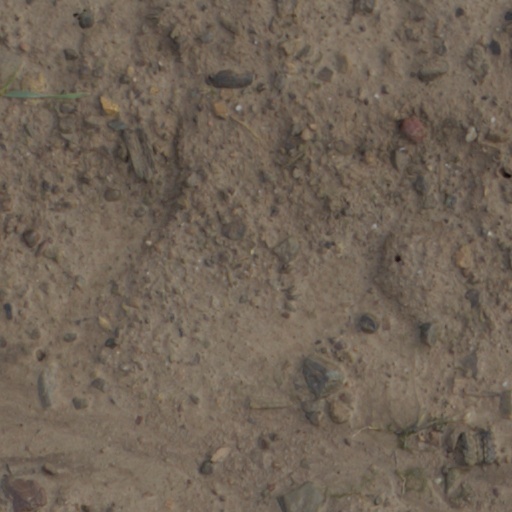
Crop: wheat